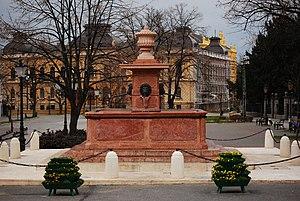
Les entités spatiales historico-culturelles constituent l'une des quatre catégories de classement des monuments historiques de la Serbie. L'inventaire, élaboré et publié par l'Institut pour la protection du patrimoine de la République, recense 72 ensembles protégés.